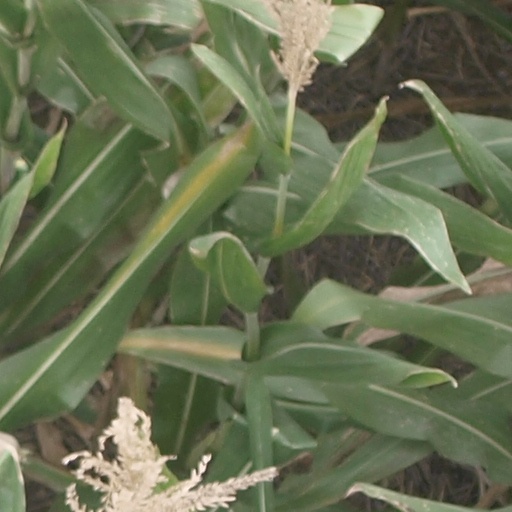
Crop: maize; corn